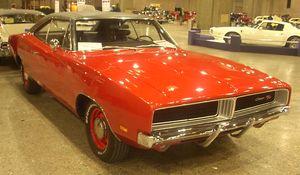
Pony car est une catégorie d'automobiles américaines lancée par la Ford Mustang en 1964, comme les Chevrolet Camaro, Dodge Challenger, Mercury Cougar, Plymouth Barracuda et Pontiac Firebird. « Pony » désigne un cheval de petite taille, comme c'est le cas du Mustang, à l'origine du nom de la célèbre automobile lancée par Ford.